Kaufdorf

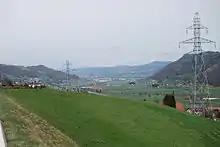
Gürbe Valley with Kaufdorf, Gelterfingen and Toffen.

Kaufdorf has an area of . As of 2012, a total of or 65.5% is used for agricultural purposes, while or 14.6% is forested. The rest of the municipality is or 20.4% is settled (buildings or roads), or 1.5% is either rivers or lakes.